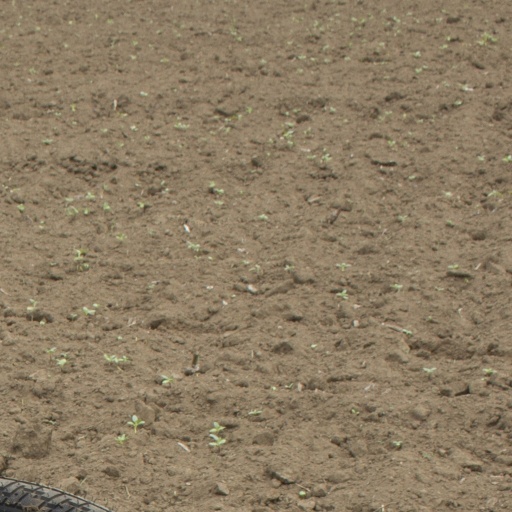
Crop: Jerusalem artichoke